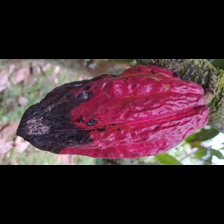
Label: phytophthora